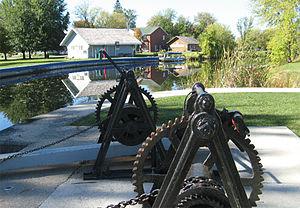
Merrickville-Wolford est un village de l'est de l'Ontario au Canada situé dans les comtés unis de Leeds et Grenville. Le village chevauche la rivière Rideau.